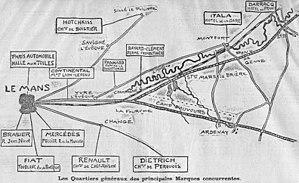
Positionnement des écuries concurrentes sur le circuit, à la veille du Grand Prix de l'ACF 1906.
Le Grand Prix automobile de France 1906, officiellement dénommé Grand Prix de l'Automobile Club de France 1906, est le premier Grand Prix automobile organisé par l'Automobile Club de France. Il est créé à l'initiative de l'industrie automobile française dans le but de disposer d'une alternative aux coupes Gordon Bennett, dont le nombre de participants par pays est limité quelle que soit la taille de son industrie. La France ayant à cette époque la plus importante industrie automobile en Europe, le Grand Prix se tient sans limite de participants, de façon à mieux refléter la domination des Français en compétition automobile.